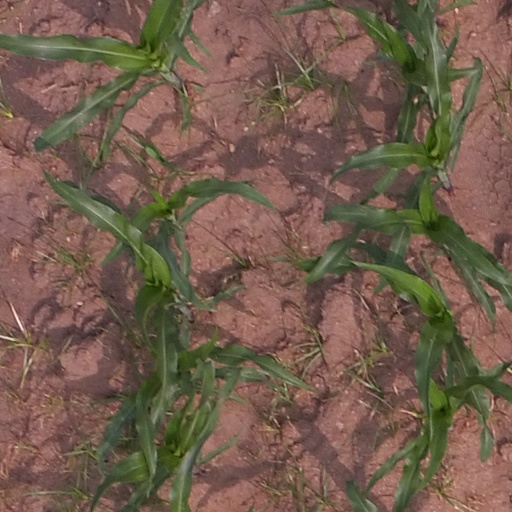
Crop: maize; corn